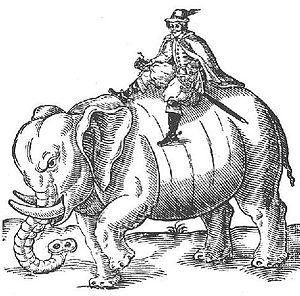
Thomas Coryate ou Coryat est un voyageur, dandy et écrivain britannique.